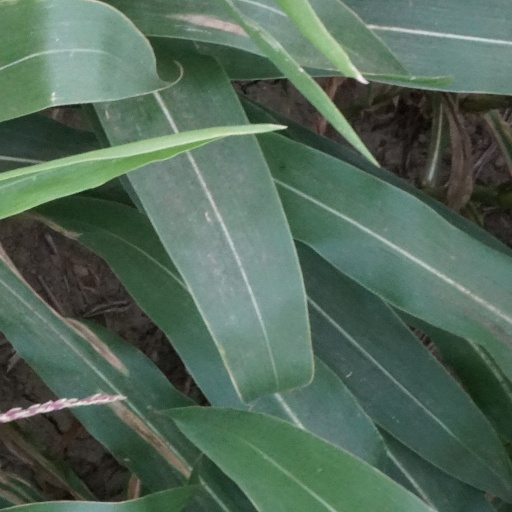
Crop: maize; corn